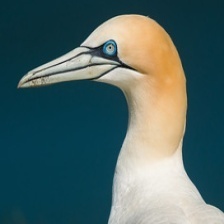
Species: NORTHERN GANNET
Scientific name: MORUS BASSANUS